Raising Jeffrey Dahmer

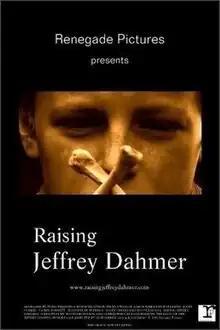
Film poster

Raising Jeffrey Dahmer is a 2006 American drama film based on the case of serial killer Jeffrey Dahmer. The film is directed by Rich Ambler and stars Rusty Sneary as Dahmer, Scott Cordes as his father, and Cathy Barnett as his stepmother.